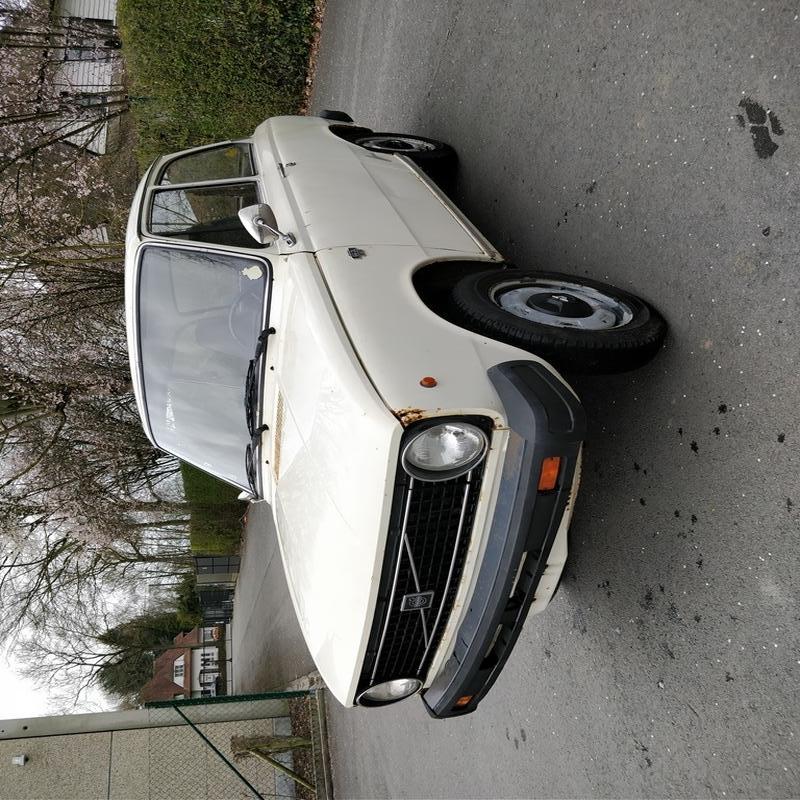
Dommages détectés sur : aile avant gauche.
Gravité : mineur